Dragon (keelboat)

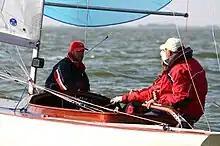
Dragon racing in 2008.

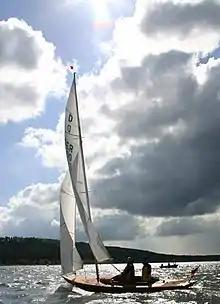
Wooden dragon, built by Abeking & Rasmussen (1954) on the Großer Brombachsee

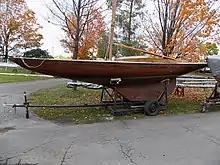
A wooden Dragon on its trailer, showing the keel shape and rudder arrangement

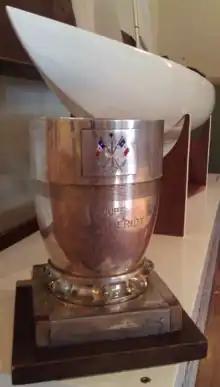
Coupe Virginie Hériot

The Dragon is a one-design keelboat designed by Norwegian Johan Anker in 1929. In 1948 the Dragon became an Olympic Class, a status it retained until the Munich Olympics in 1972. The Dragon's long keel and elegant metre-boat lines remain unchanged, but today Dragons are constructed using the latest technology to make the boat durable and easy to maintain. GRP construction was introduced in 1973 and the rigging has been regularly updated.